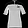
Label: T - shirt / top